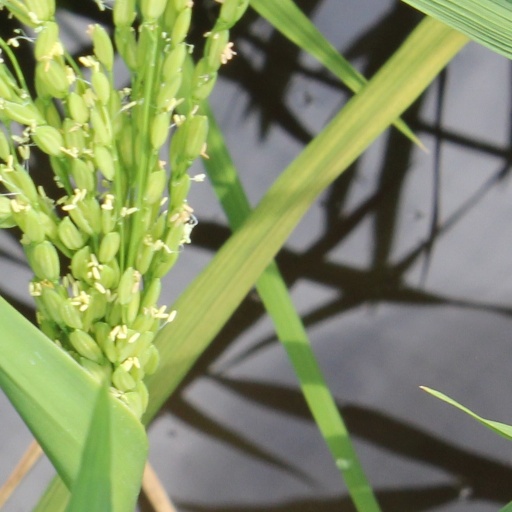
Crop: rice